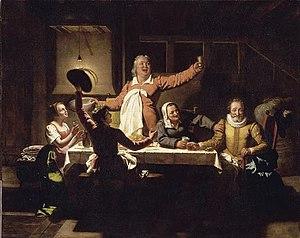
Alexandre Menjaud né à Paris en 1773 et mort dans la même ville en février 1832 est un peintre français.